Jules Petiet

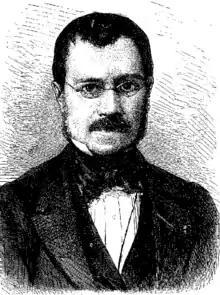
Jules Alexandre Petiet

Jules Petiet (5 August 1813 – 29 January 1871) was a French mechanical engineer who worked on the early development of the French railway network. He was the Chief Engineer of the Chemins de fer du Nord from 1845, and became a locomotive engineer from 1848. From 1868 until his death, he was head of the prestigious engineering school École Centrale Paris, of which he was also a graduate.